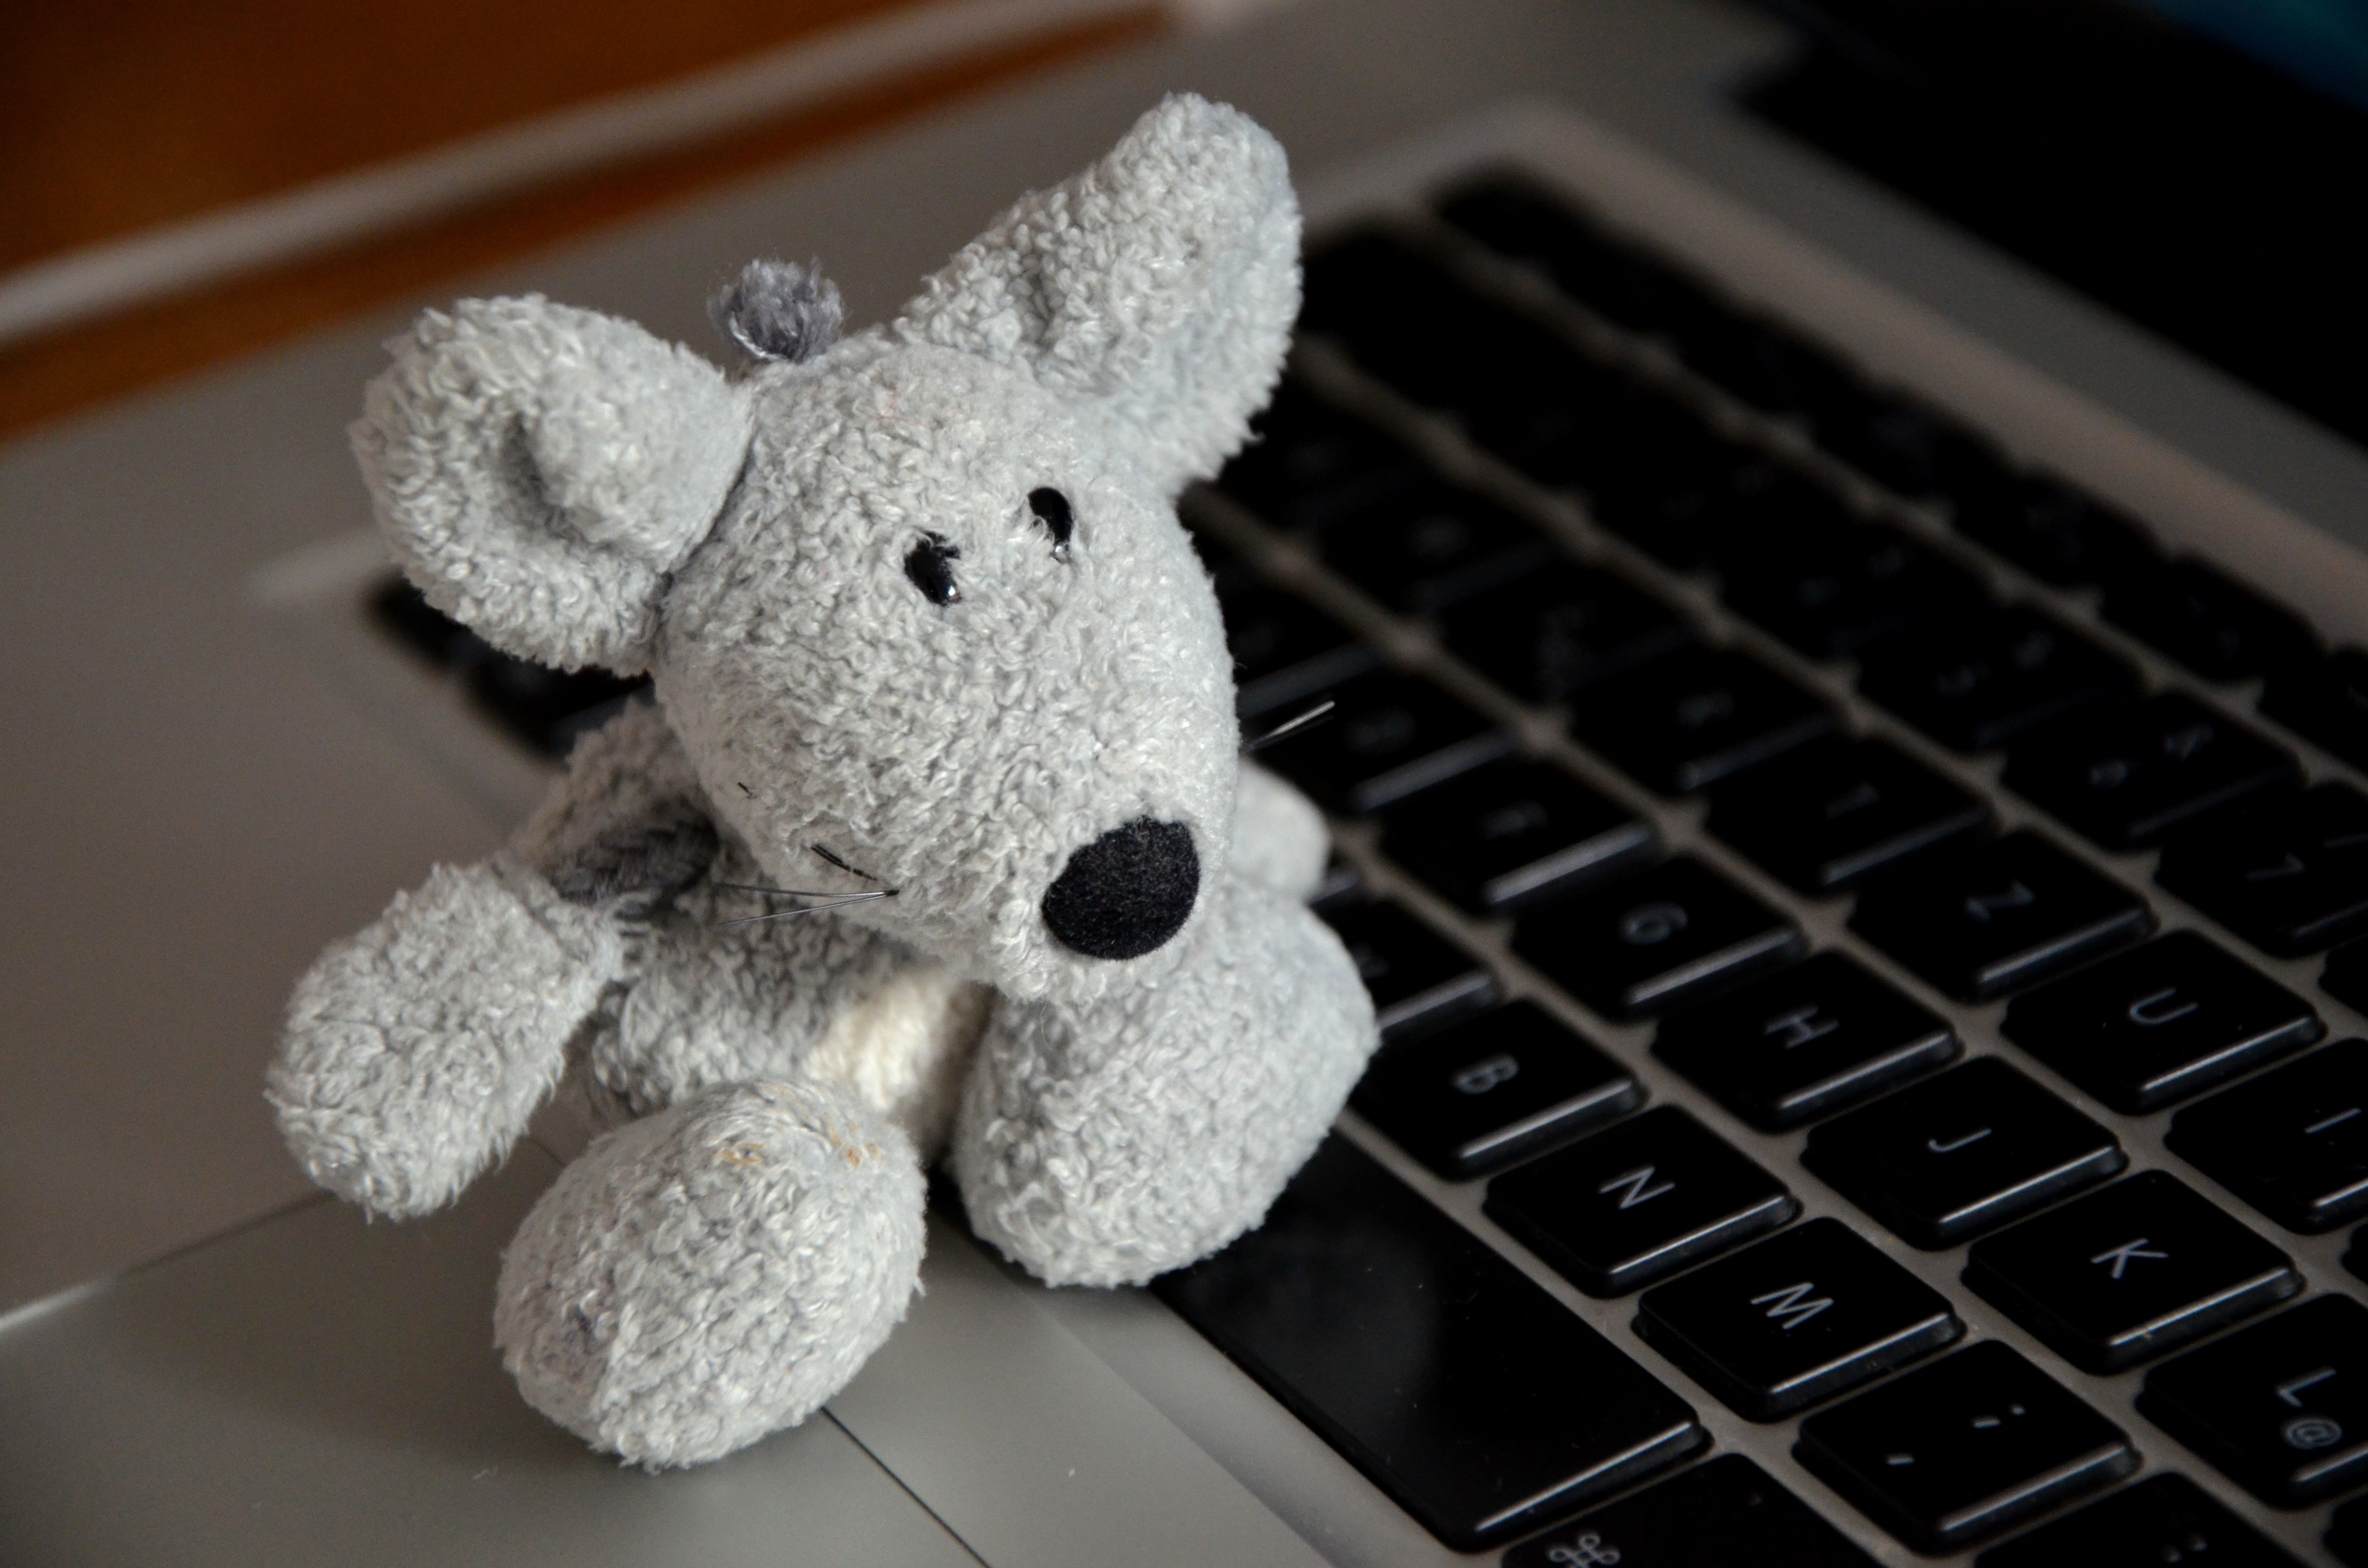
laptop, notebook, computer, apple, shoe, keyboard, white, mouse, cute, office, toy, teddy bear, crochet, textile, art, fun, design, footwear, workplace, soft toy, stuffed toy